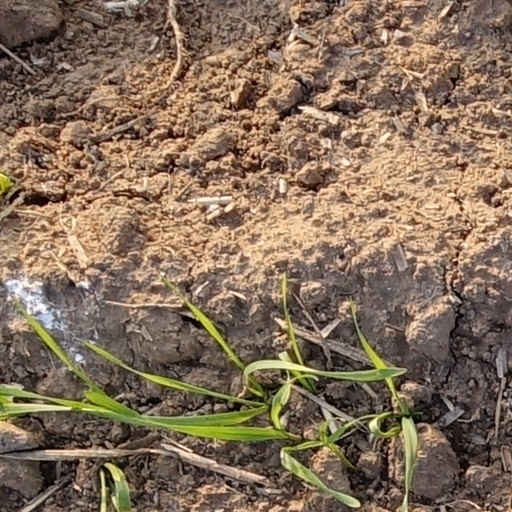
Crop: wheat